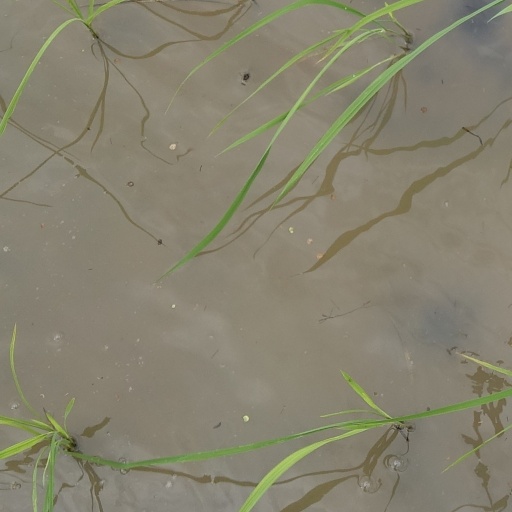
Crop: rice